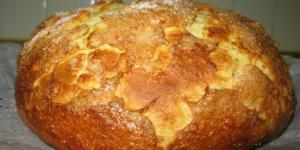
tona de patatas